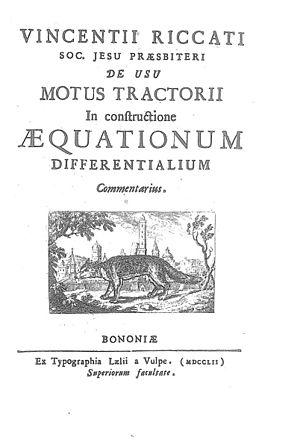
Vincenzo Riccati est un mathématicien italien du XVIIIᵉ siècle et un religieux jésuite.